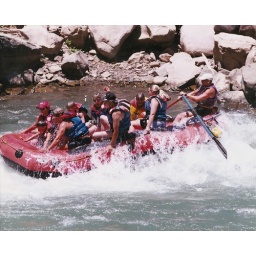
This is a white water day trip on the Animas river in colorado